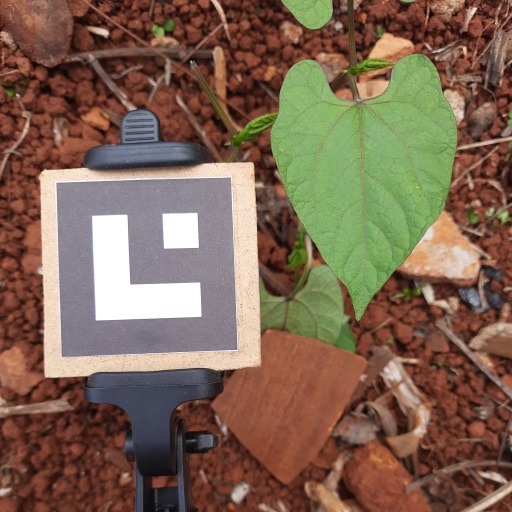
Observations: flat surface, no eating holes, under cloudy sky